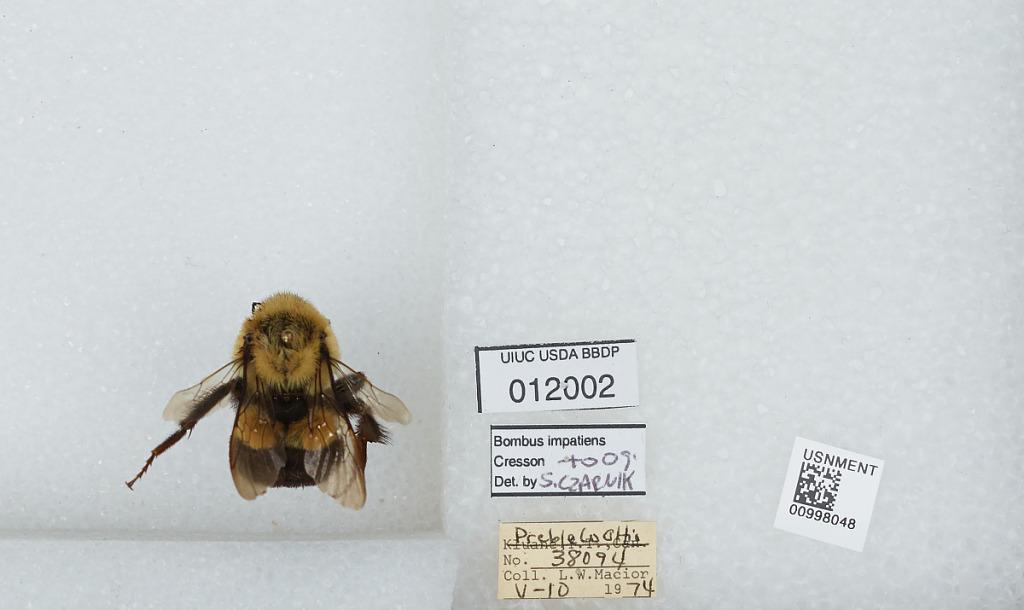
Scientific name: Bombus (Pyrobombus) impatiens Cresson
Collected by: L. Macior
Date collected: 1974-5-10
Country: United States
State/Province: Ohio
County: Preble
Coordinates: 39.7778, -84.6897
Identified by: Czarnik, S.